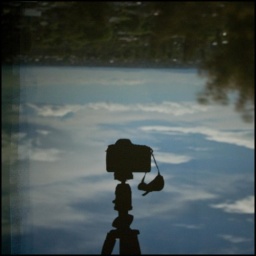
The 30D takes a picture of it's own shadow. The trees are moving in the wind but the sky remains clear.